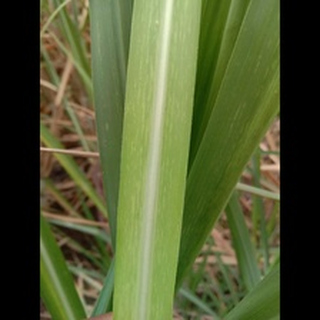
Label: sugarcane_mosaic